Thomas Miller (visual artist)

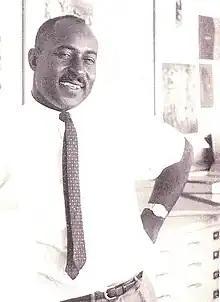
Thomas Miller at the offices of Morton Goldsholl Associates, c.1958

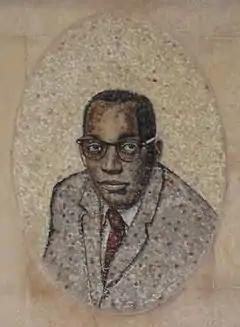
Mosaic portrait of Wilberforce Jones, one of the founders of the DuSable Museum of African American History, by Thomas Miller. It is installed in the lobby of the museum.

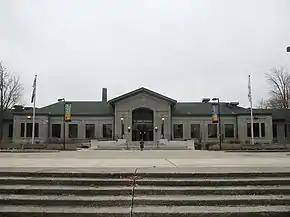
The DuSable Museum of African American History, Chicago, IL, where the Thomas Miller mural mosaics (c.1995) are installed in the lobby.

Thomas Miller (December 24, 1920 – July 19, 2012) was an American graphic designer and visual artist, whose best known publicly accessible work is the collection of mosaics of the founders of DuSable Museum of African American History in Chicago, Illinois. He designed the logos of Motorola and the Peace Corps while employed at the Chicago studio of Morton Goldsholl Associates and was the creative director of the 1975 rebrand of 7-Up.